Shimofuda Site

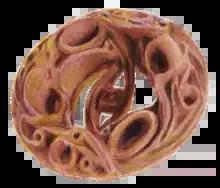
Clay ear ornament from Shimofuda site (ICP)

The Shimofuda ruins is located on a river terrace of the Tama River. The surrounding area was densely populated during the Jōmon period and this is one of several sites forming a settlement belt along the river. The area was formerly heavily wooden and contained several mounds which were previously assumed to have been ancient burial mounds. However, in the course of several archaeological excavations between 1964 and 1971, a pentagonal pit with a major axis of about 1.75 meters and a minor axis of about 1.35 meters and a depth of 9 to 12 centimeters was discovered, containing several phallic-looking stone rods was discovered. This was presumably a ritual site from the late Jōmon period. Another find included a grave area in which 600 river stones the size of a human head had been arranged in a square with each side measuring eight meters. Underneath were numerous burials in jar coffins. Numerous shards of Jōmon pottery, stone swords, stone axes, and spearpoints, clay ritual figurines, and "magatama" and pottery earrings and other daily objects have also been found at the site. One striking example was an intricate pottery earring shaped like a rose that was subsequently designated a National Important Cultural Property. The Jōmon pottery included example from both the Tōhoku region and the Tōkai region, confirming that trade occurred over relatively long distances during this period. Further excavations were conducted from 1978 to 1982, uncovering a number of wood products as well as animal bones and nuts, indicating the diet of the Jōmon period inhabitants of the settlement.